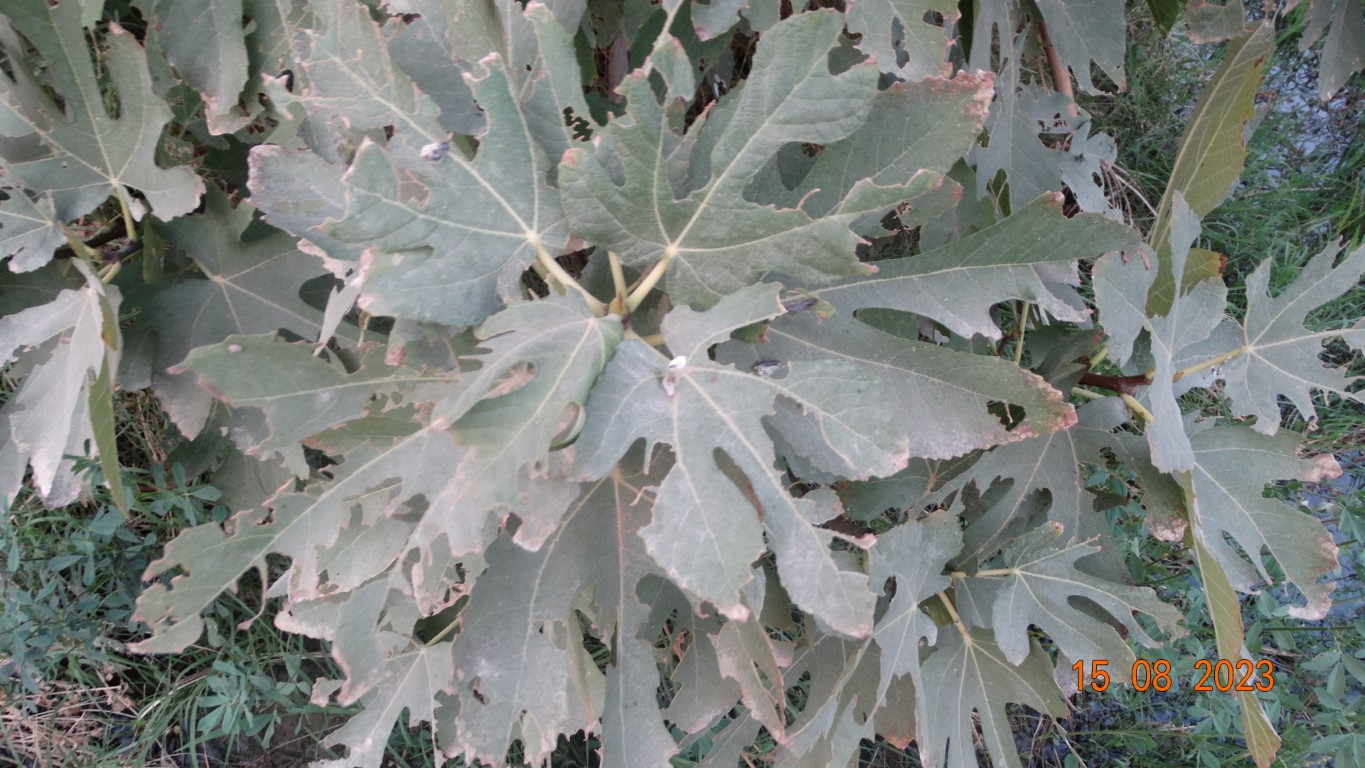
Label: infected